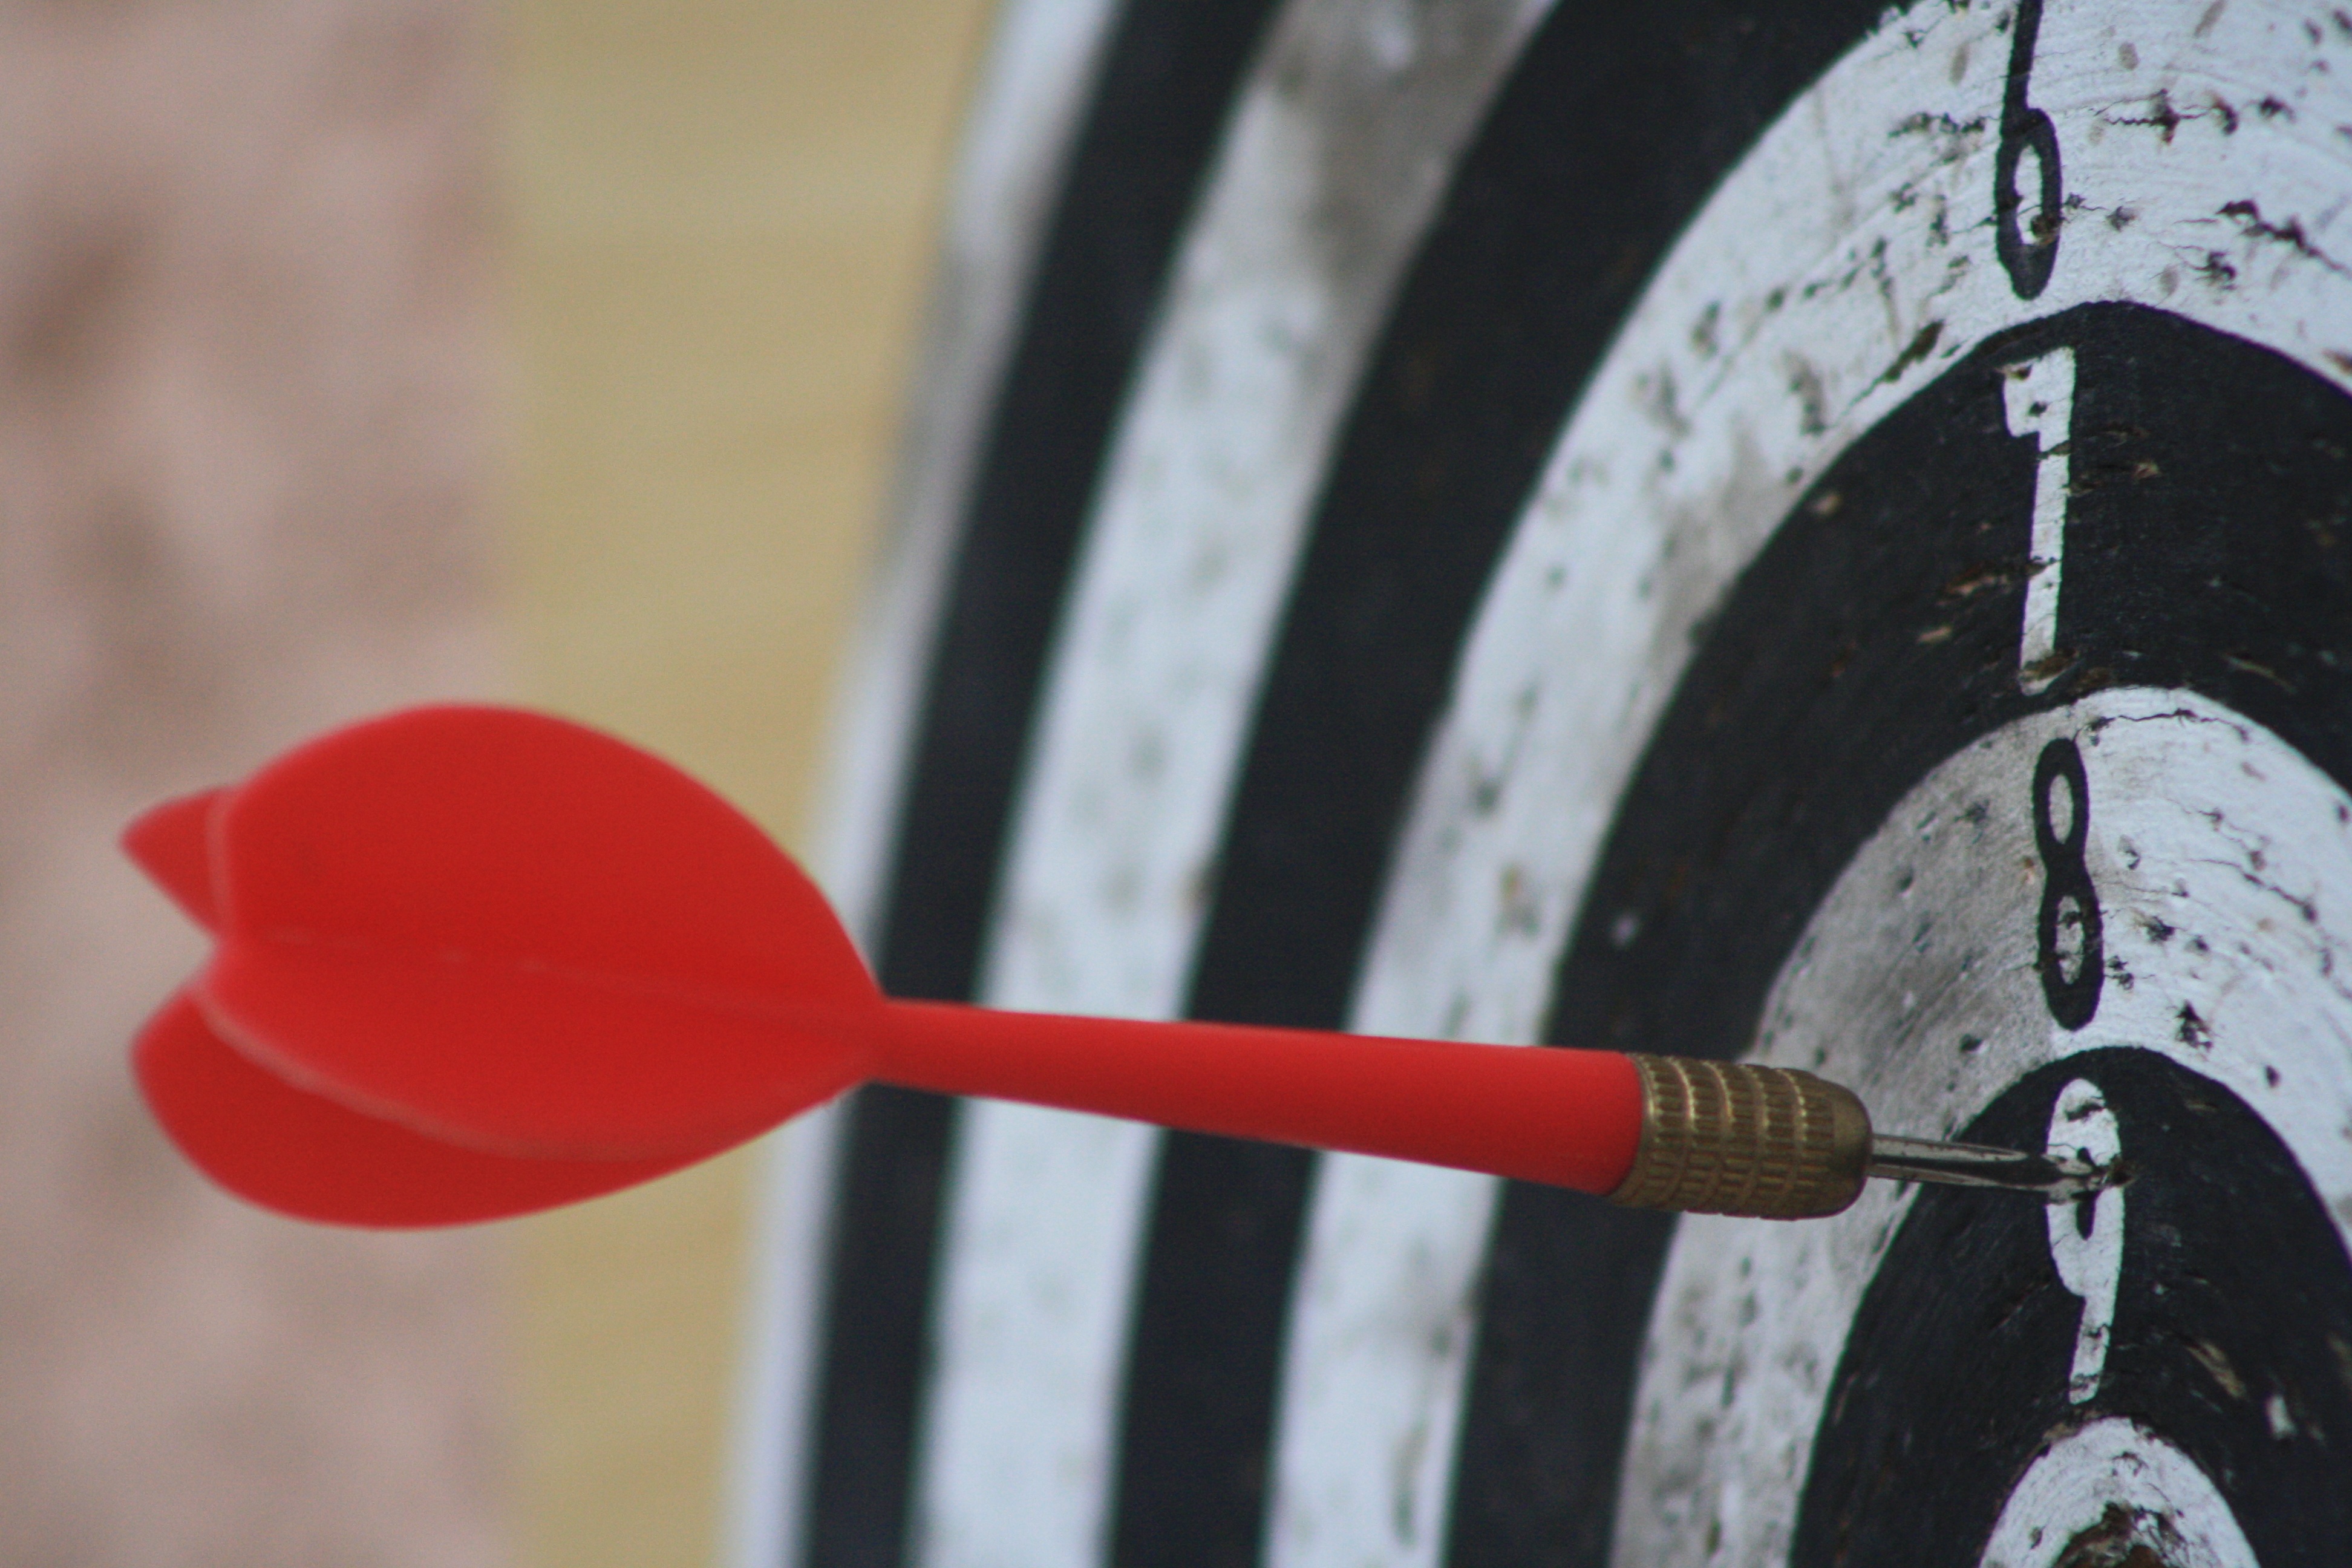
wheel, red, vehicle, sports equipment, target, success, objective, chief, dart, expert